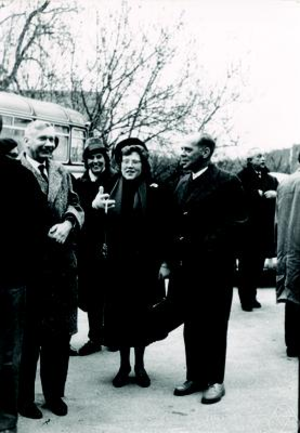
René de Possel, de son nom complet Lucien Alexandre Charles René de Possel-Deydier est un mathématicien français, un des fondateurs du groupe Bourbaki en 1934, qui travailla par la suite sur la reconnaissance optique de caractères en informatique.